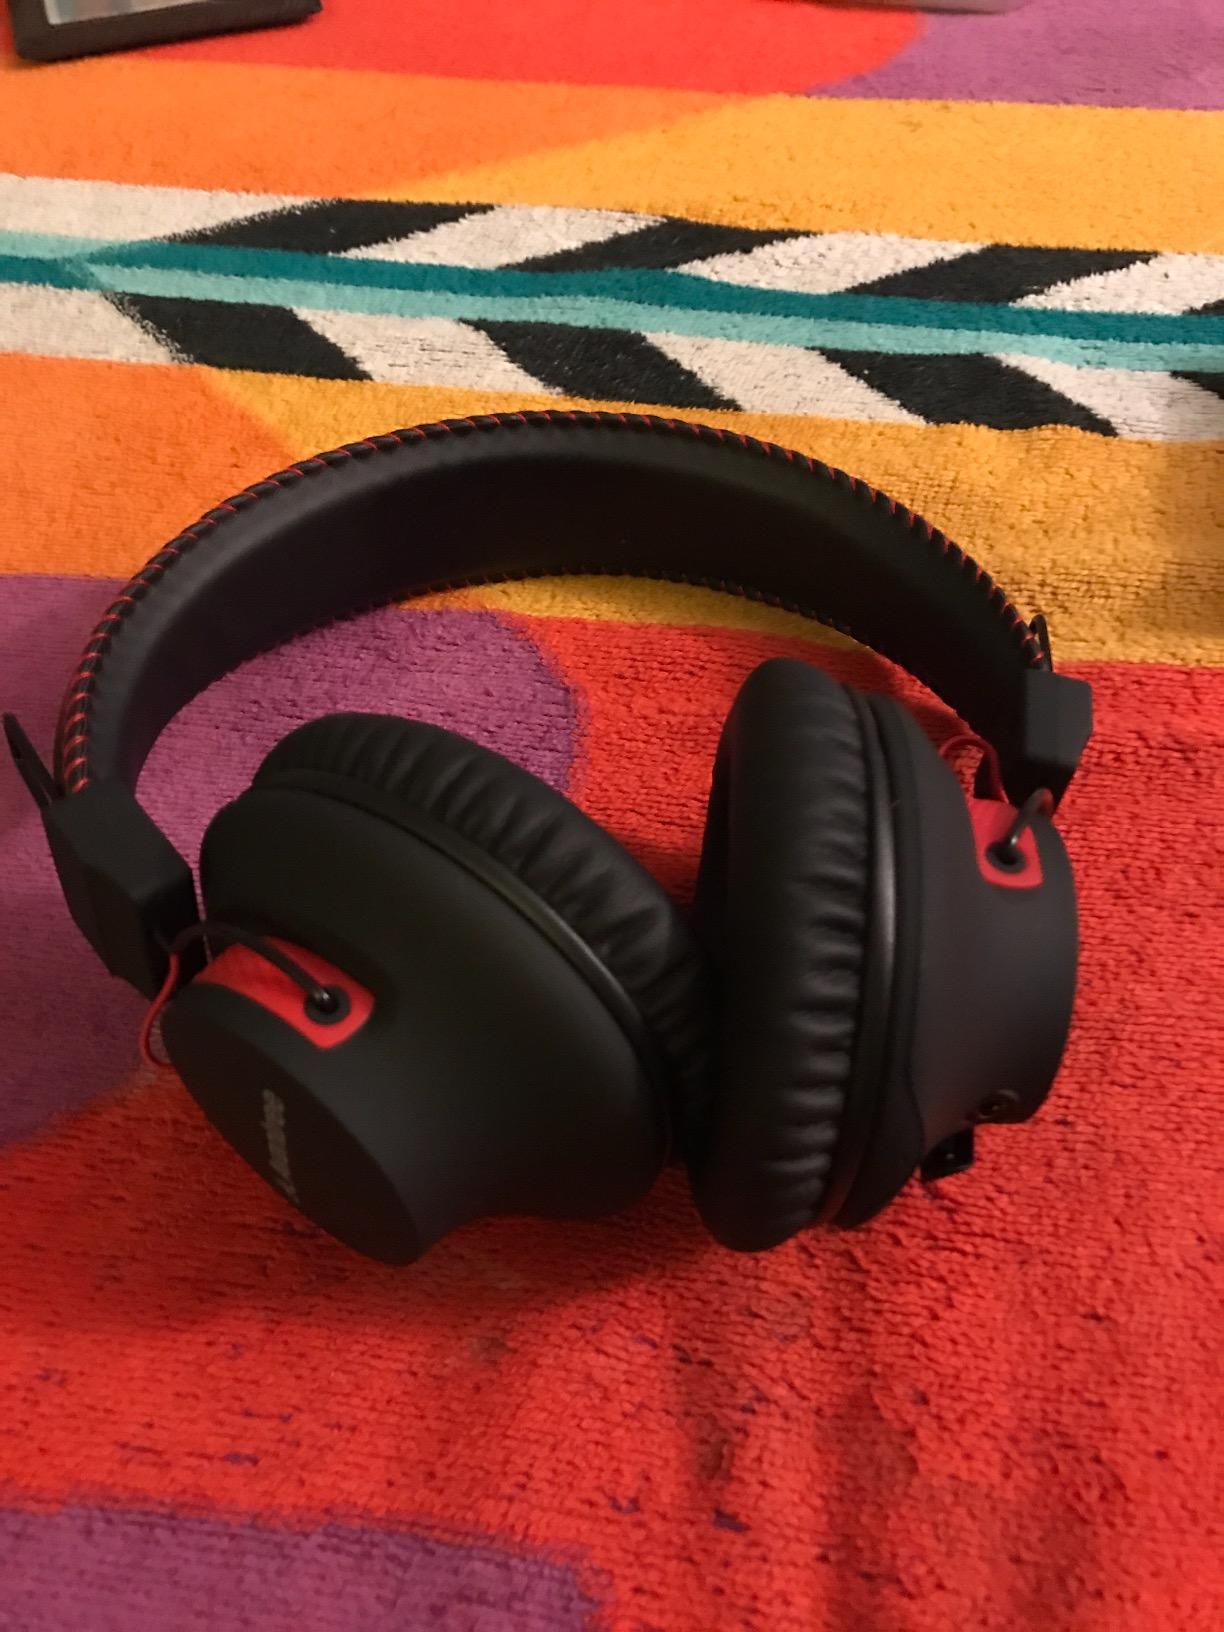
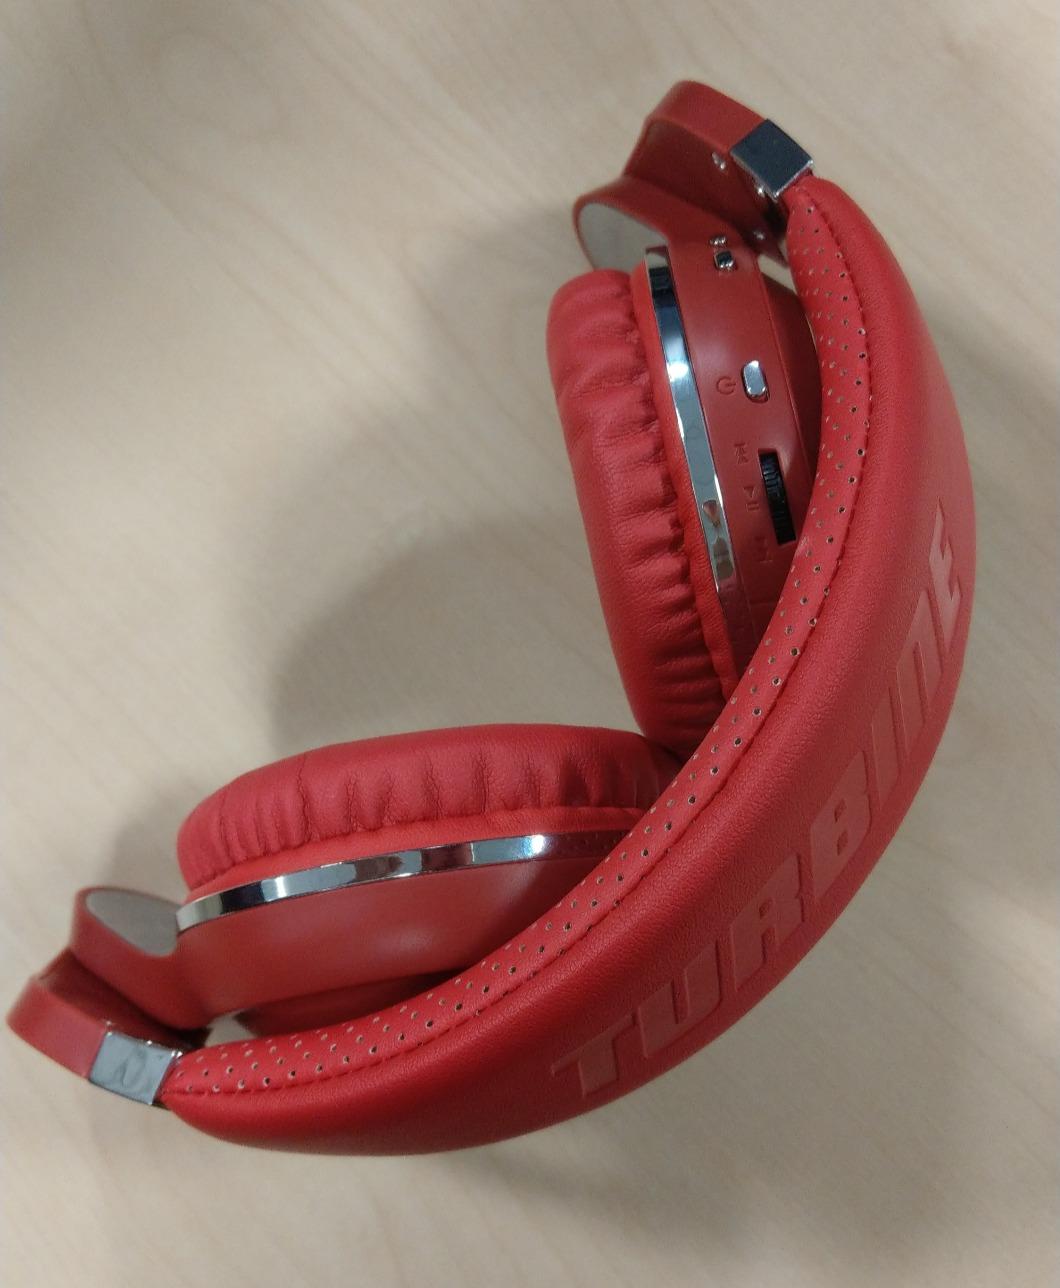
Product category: headphones
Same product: no